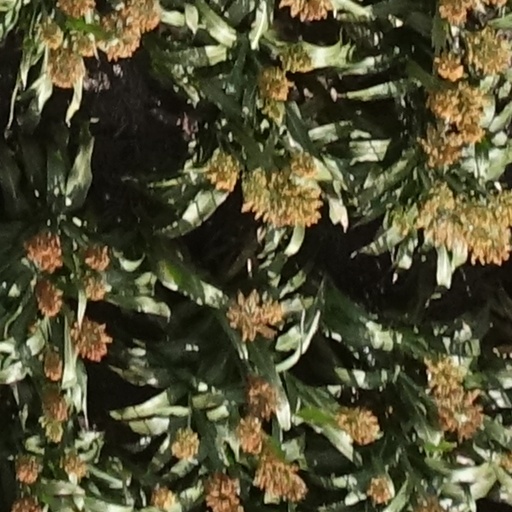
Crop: sorghum